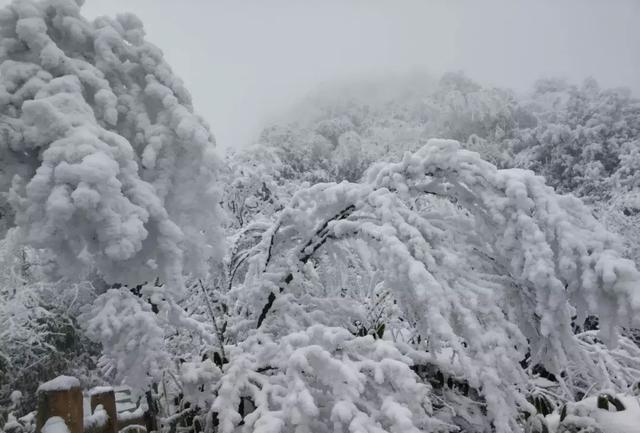
Weather: snow or frosty